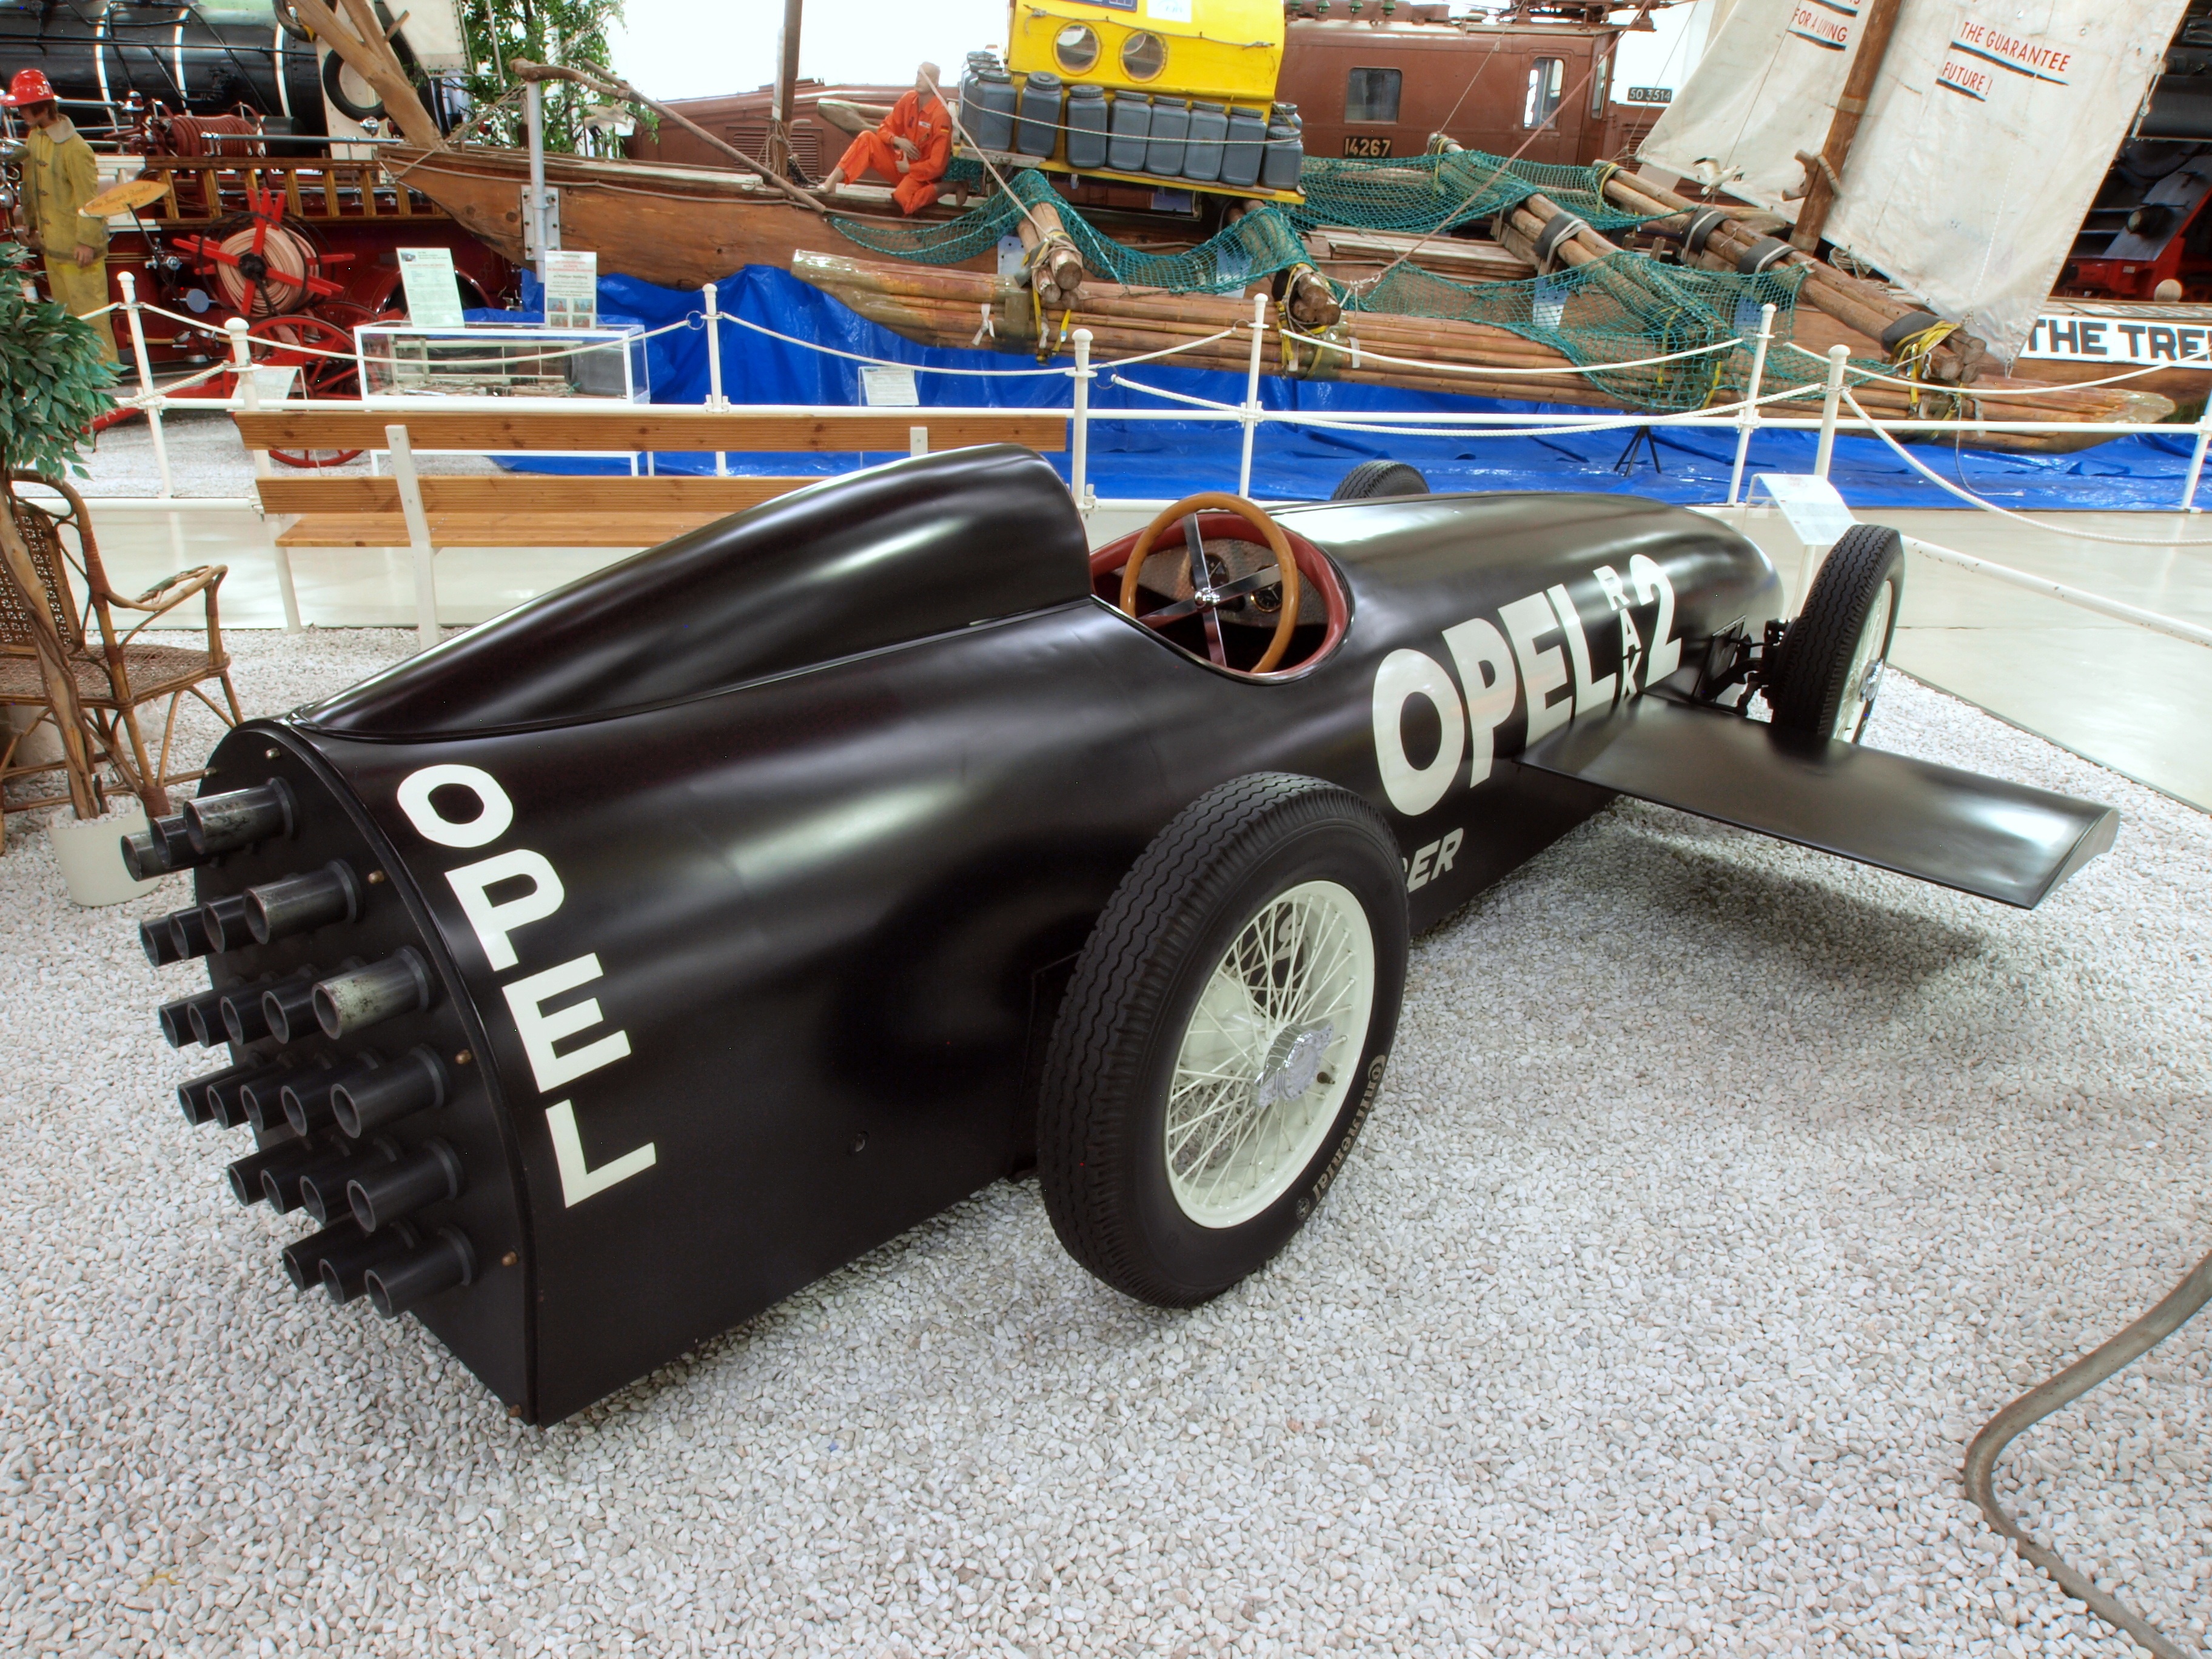
record, technology, car, automobile, vehicle, museum, historic, speed, rocket, sports car, vintage car, race car, power, engineering, engine, fast, opel, land vehicle, auto racing, rocket car, rak2, automobile make, open wheel car, formula one car